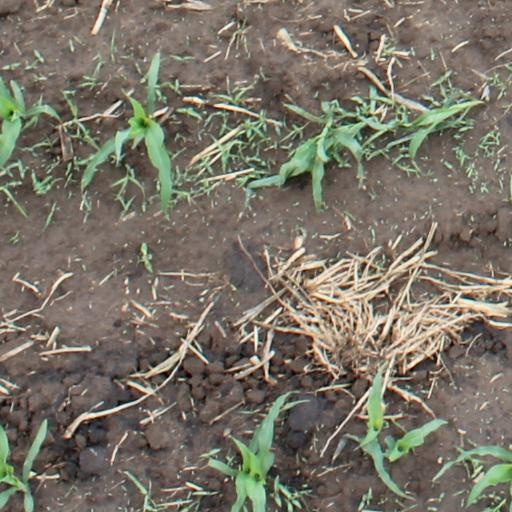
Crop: maize; corn